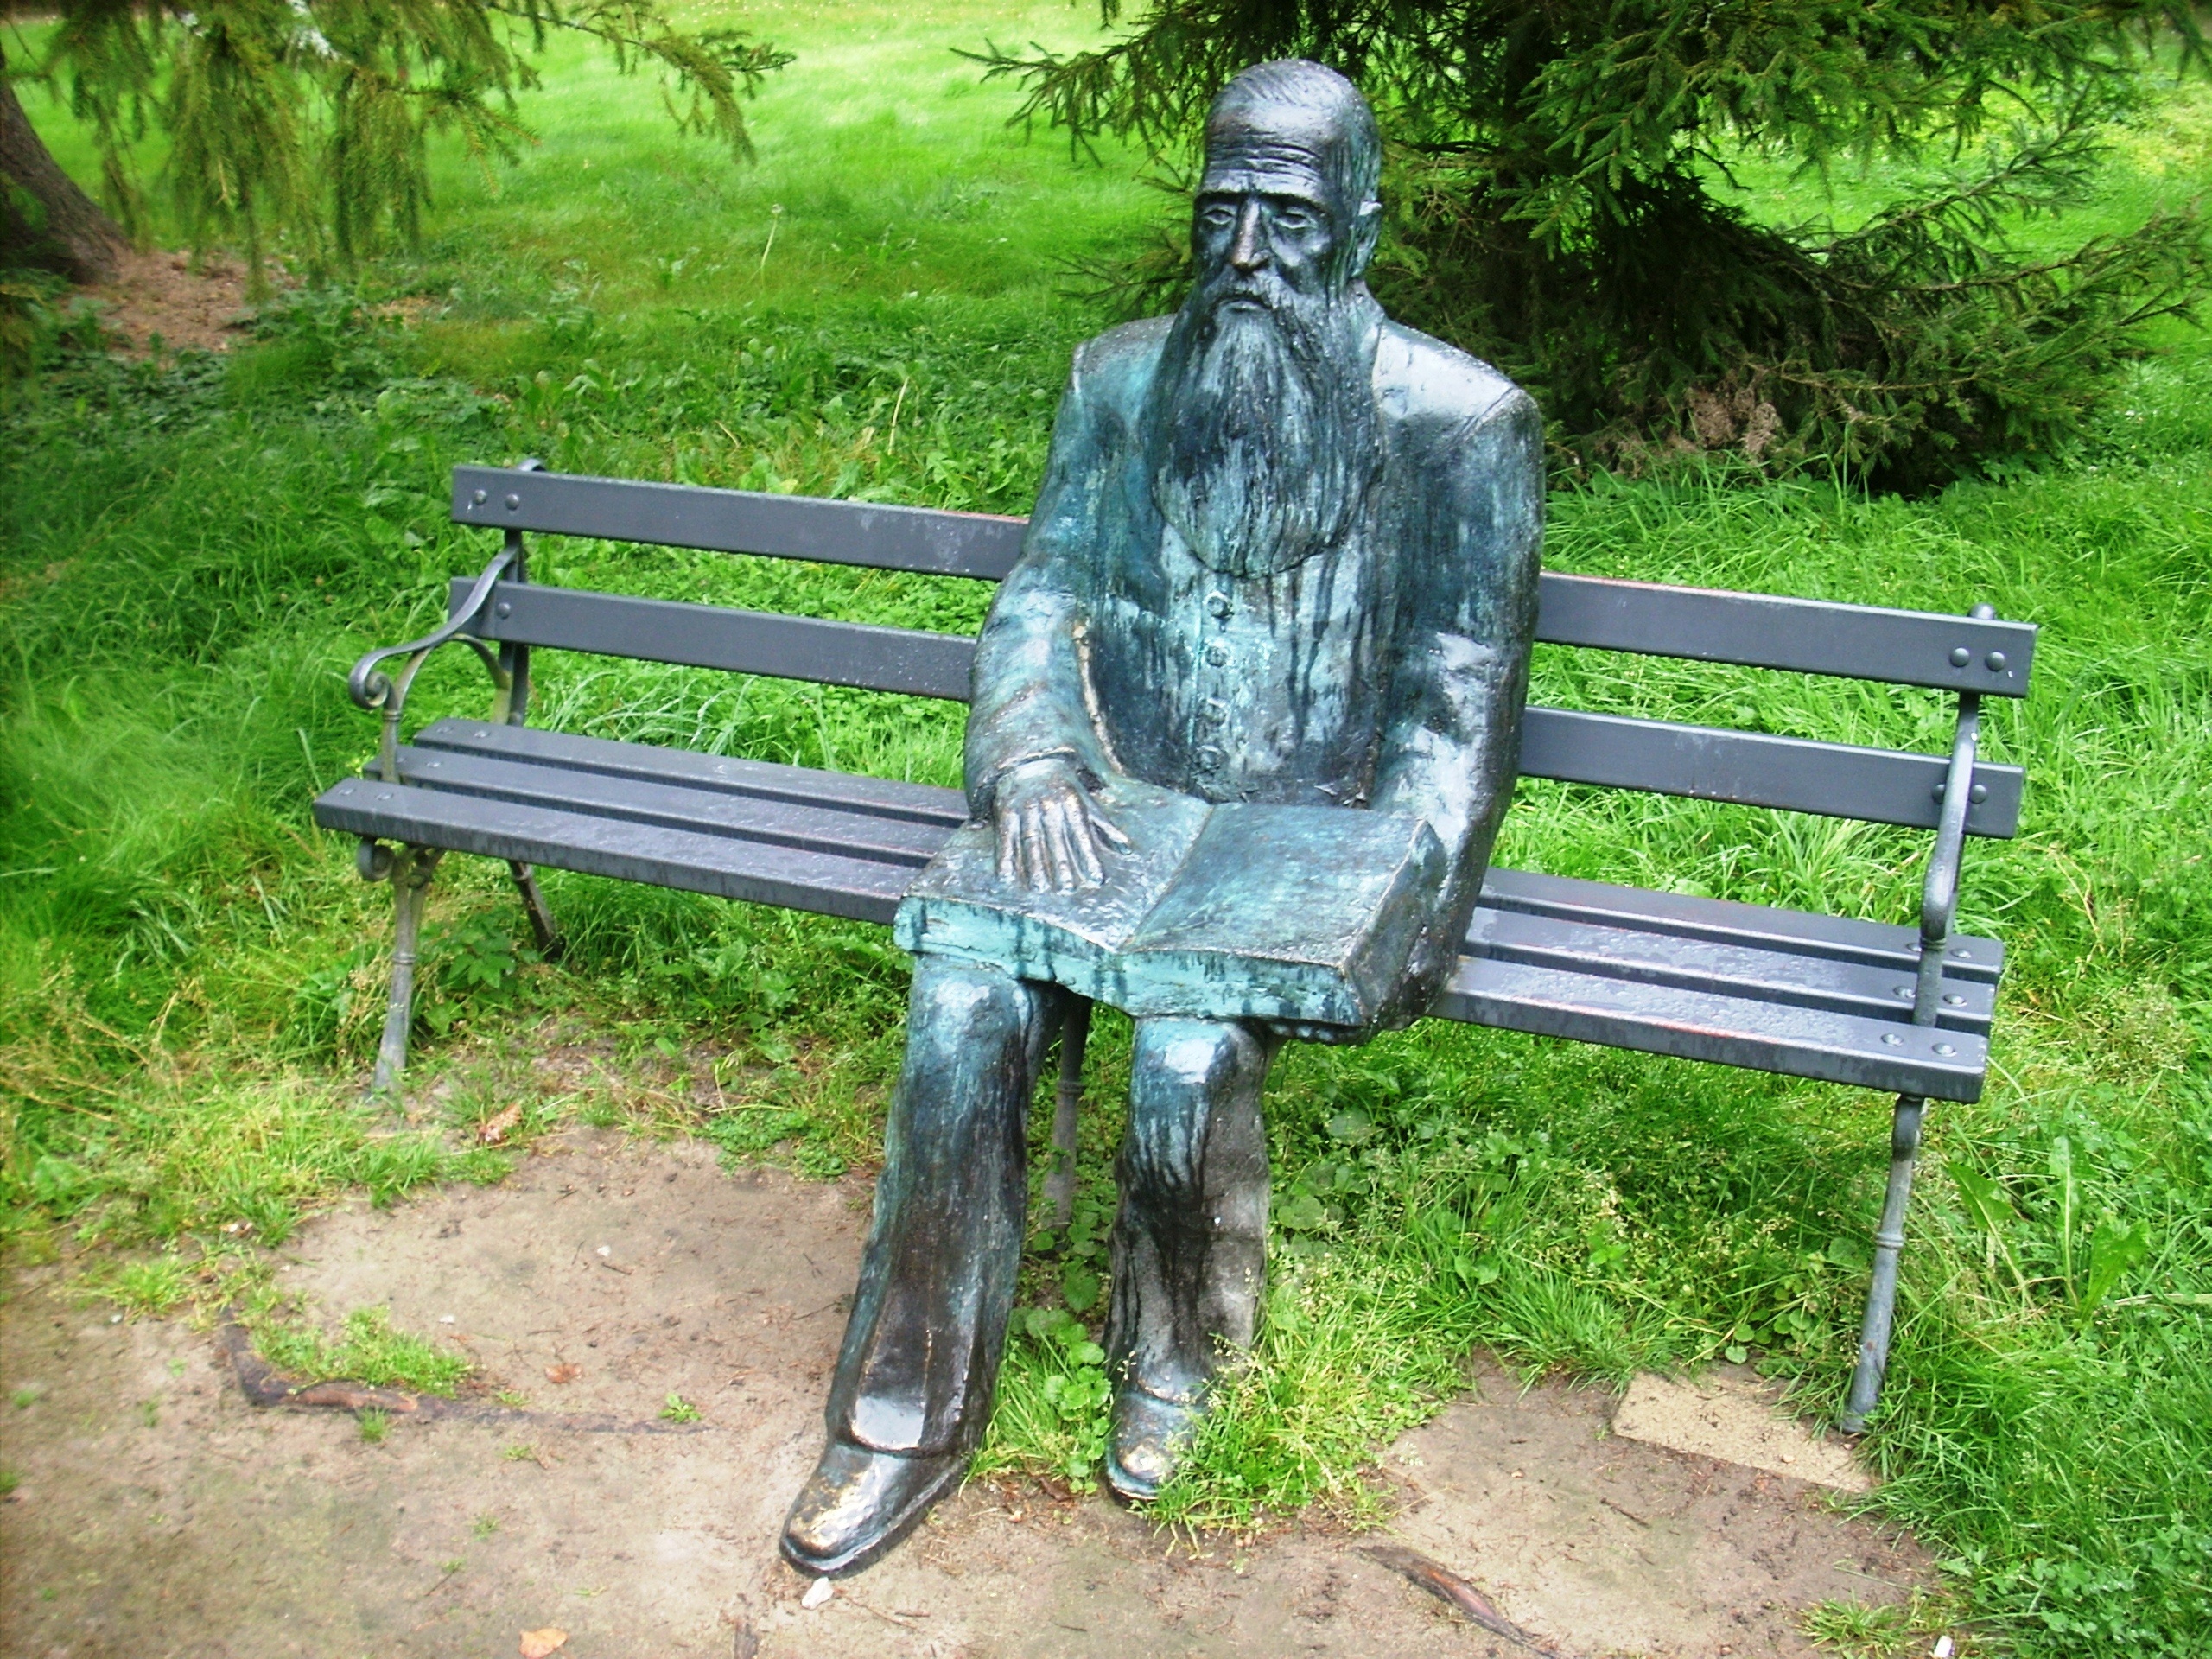
book, bench, cart, monument, green, vehicle, writer, furniture, garden, sculpture, literature, the museum, kraszewski, romanow